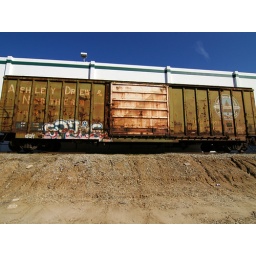
&lt;b&gt;SPACE&lt;/b&gt; on a white door gem. &lt;i&gt;Benched in Los Angeles County, CA&lt;/i&gt;